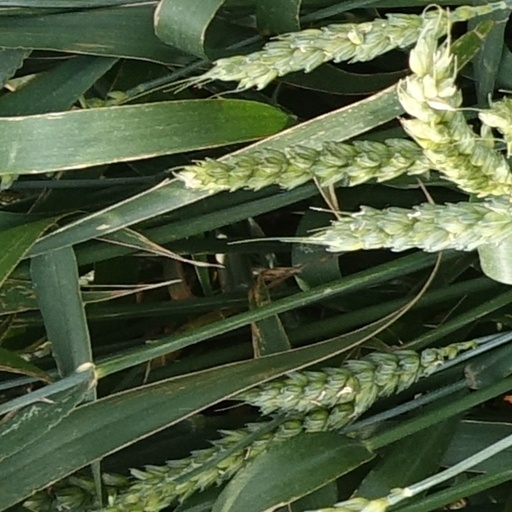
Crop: wheat